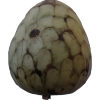
Label: cherimoya